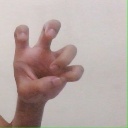
अक्षर: छ